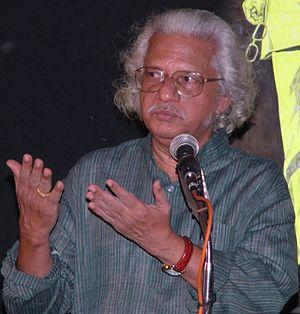
Le National Film Award du meilleur réalisateur est l'une des catégories des National Film Awards présentées annuellement par la Direction des festivals de films, l'organisation créée par le Ministère de l'information et de la radiodiffusion en Inde. C'est l'un des nombreux prix de la catégorie des longs métrages et décerné avec le Golden Lotus.
Adoor Gopalakrishnan est un réalisateur et scénariste indien. C'est l'un des grands représentants du cinéma du Kerala, la plupart de ses films sont tournés dans le Kerala en langue malayâlam.